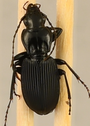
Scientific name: Pterostichus lachrymosus
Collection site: Mountain Lake Biological Station NEON (MLBS), plot MLBS_001